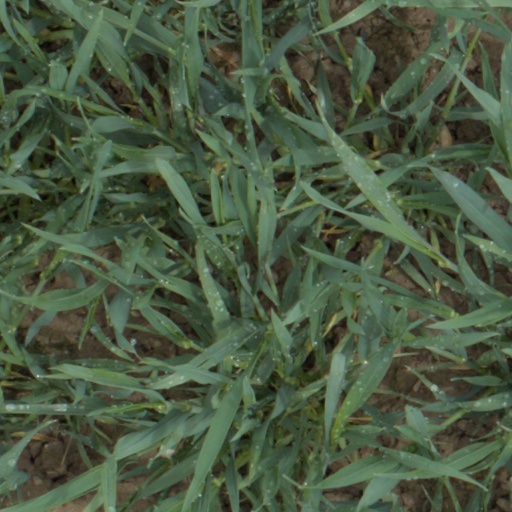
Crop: wheat